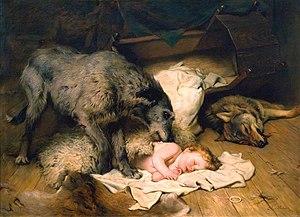
Gelert est un chien légendaire associé au village de Beddgelert dans le nord du pays de Galles. L'histoire de Gelert rappelle celle du lévrier Guinefort. Sa classification de Aarne-Thompson est 178A. Selon la légende, le chien appartenait à Llywelyn le Grand, prince de Gwynedd.